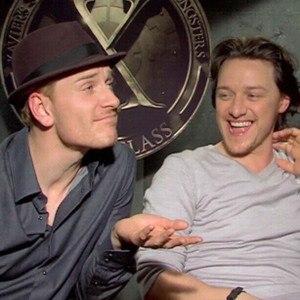
X-Men : Le Commencement, ou X-Men : Première Classe au Québec, est un film de super-héros américano-britannique écrit et réalisé par Matthew Vaughn, sorti en 2011. C'est le cinquième film de la série X-Men mettant en scène les personnages de la série de comics X-Men de Marvel Comics, créés par le scénariste Stan Lee et le dessinateur Jack Kirby.